Camille Billops

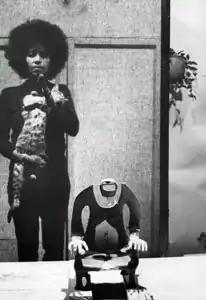
Billops in 1971

Camille Josephine Billops (August 12, 1933 – June 1, 2019) was an African-American sculptor, filmmaker, archivist, printmaker, and educator.